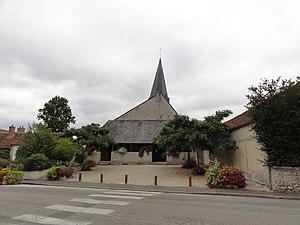
Église Saint-Étienne de Tour-en-Sologne This building is indexed in the Base Mérimée, a database of architectural heritage maintained by the French Ministry of Culture,
Tour-en-Sologne est une commune française située dans le département de Loir-et-Cher, en région Centre-Val de Loire.
Cet article recense les monuments historiques de Loir-et-Cher, en France.